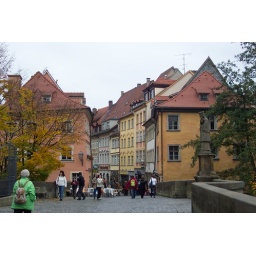
A street in Bamberg, going over the other bridge by the Rathaus.